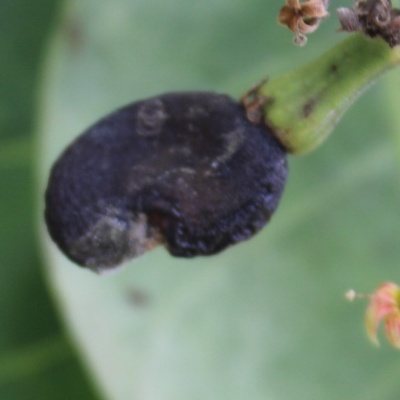
Crop: Cashew
Condition: anthracnose